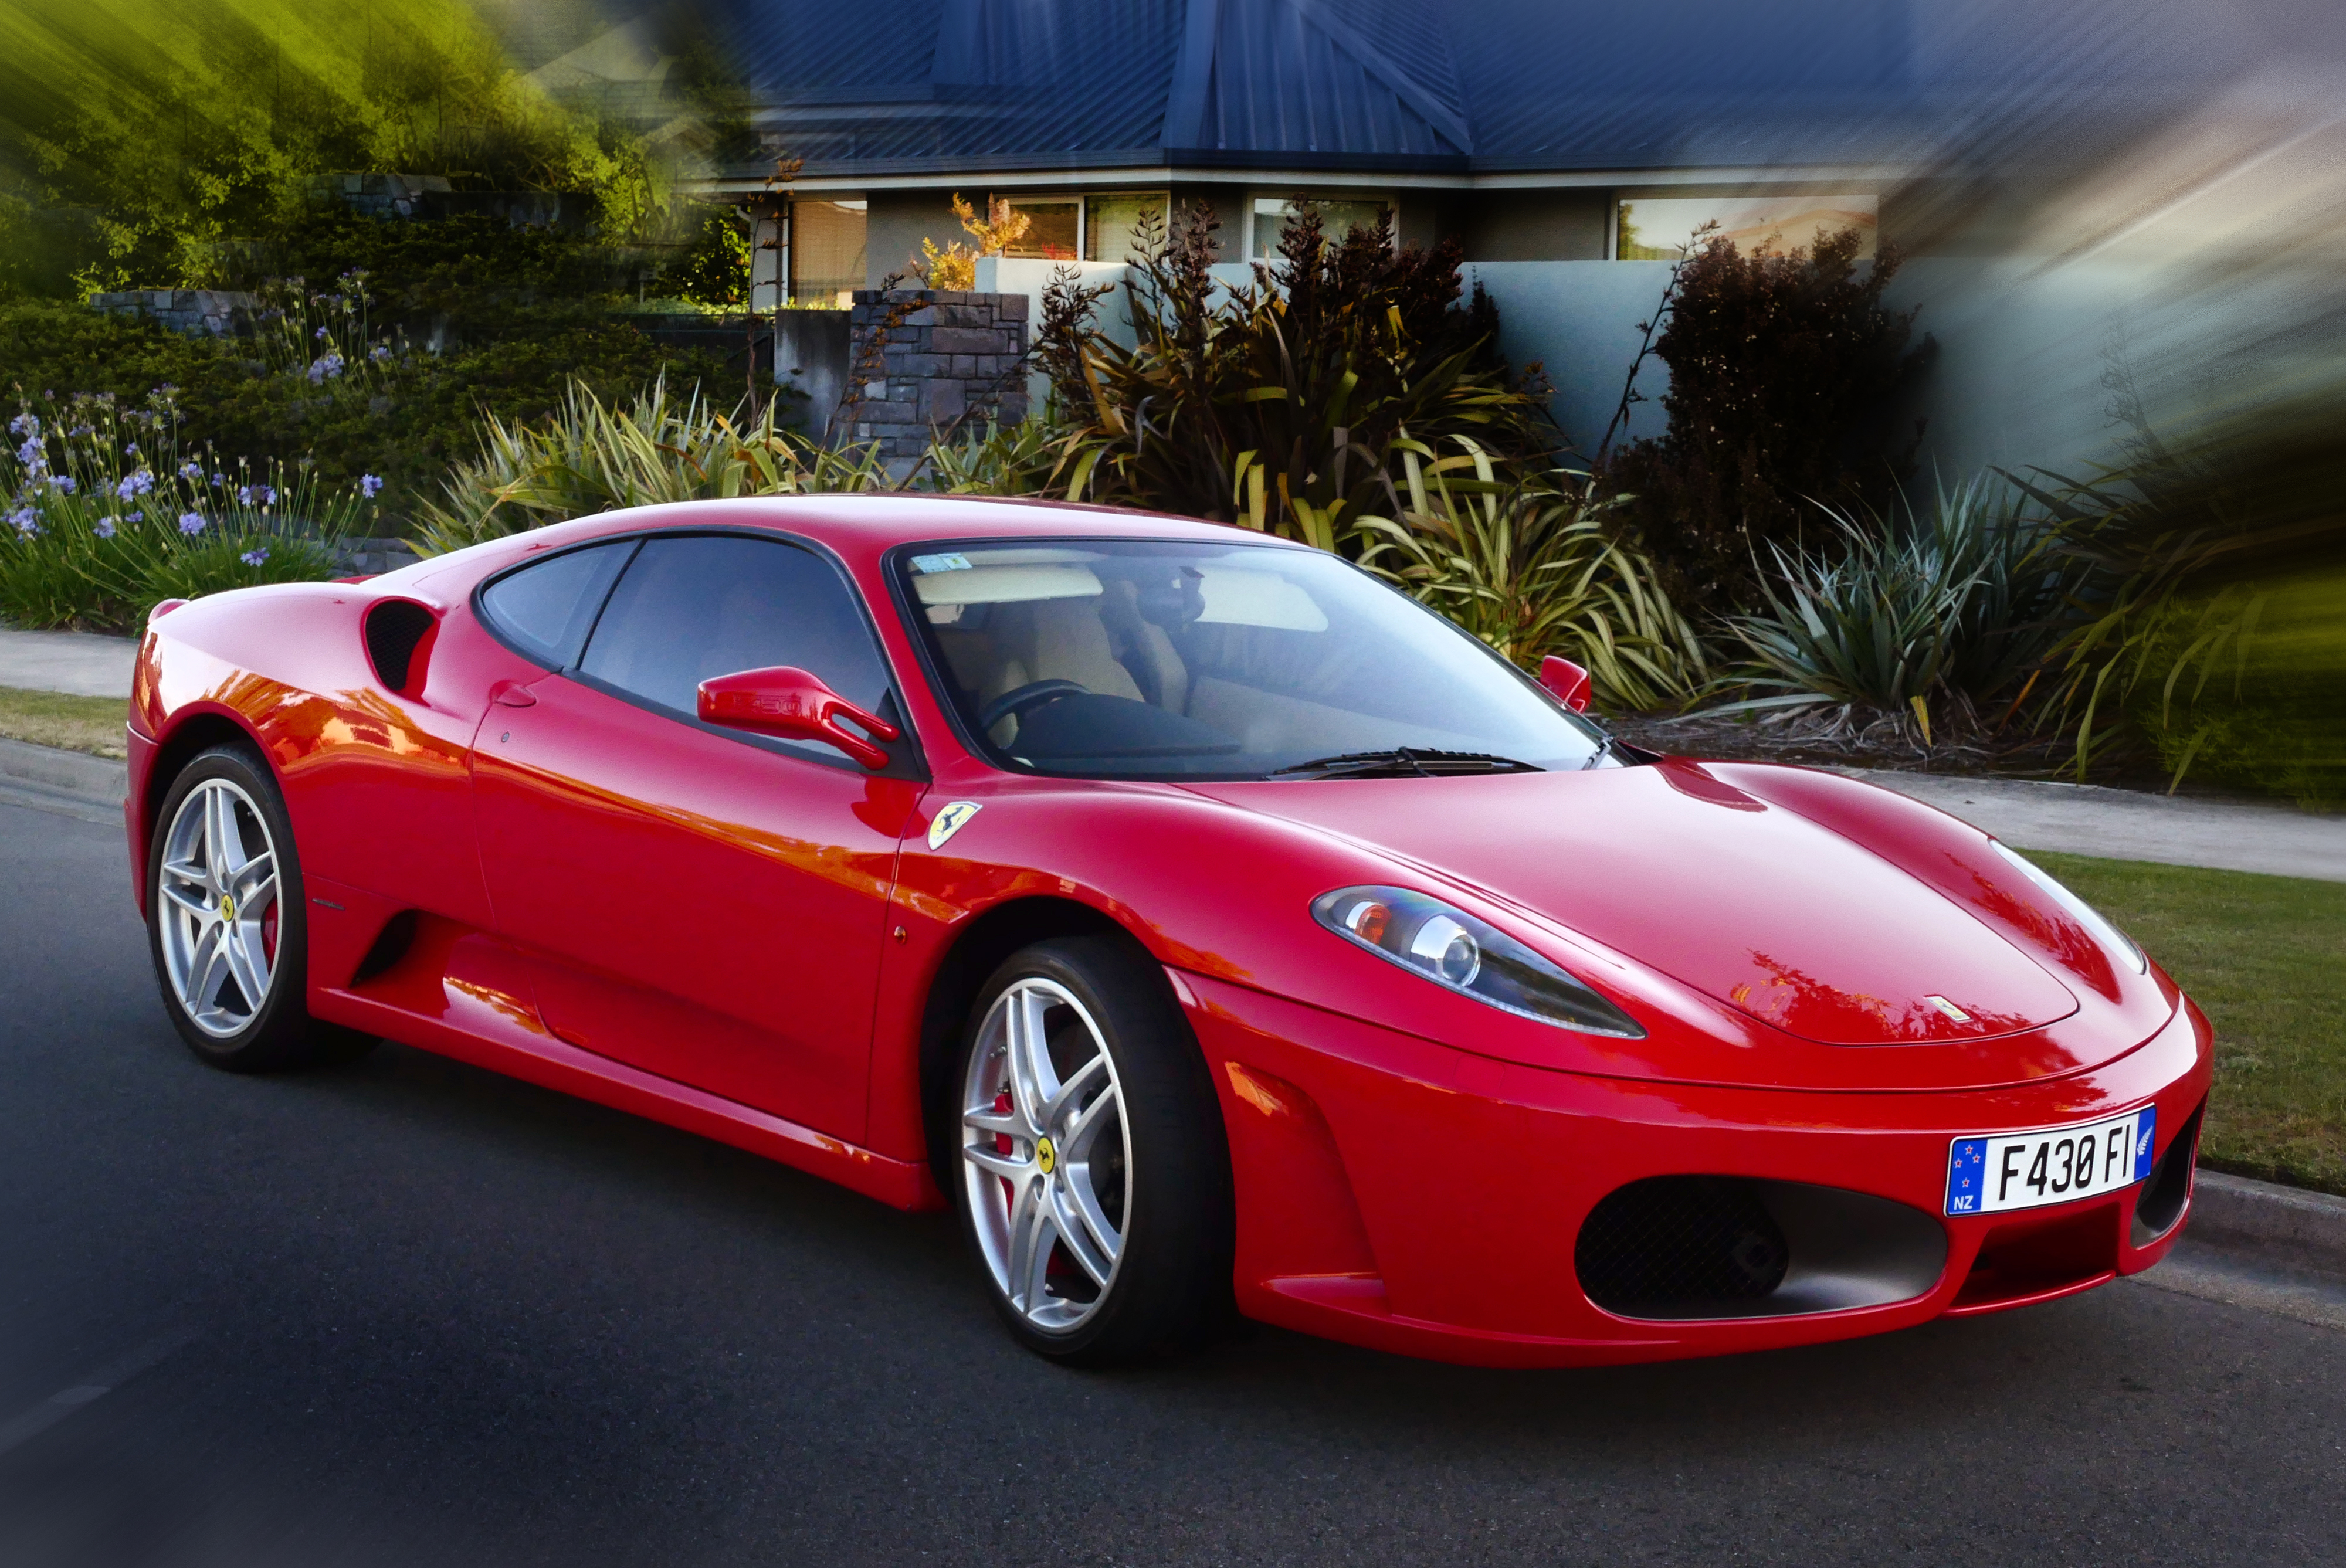
car, wheel, red, vehicle, sports car, supercar, classic, fast, lumixfz000, land vehicle, automobile make, automotive design, luxury vehicle, performance car, ferrari spa, ferrari f430, ferrari 360